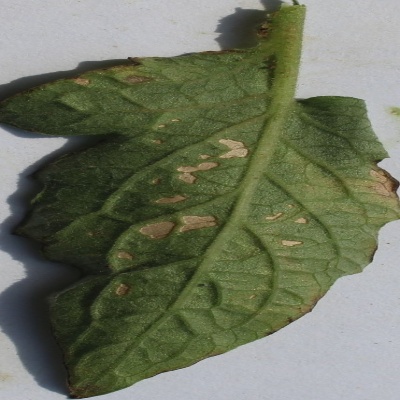
Crop: Tomato
Condition: septoria leaf spot